Presentation program

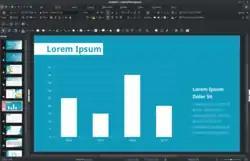
LibreOffice Impress, one of the most popular free and open-source presentation programs

In computing, a presentation program (also called presentation software) is a software package used to display information in the form of a slide show. It has three major functions: